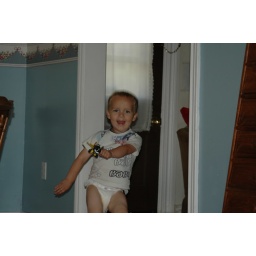
I caught Alun running around the corner with his airplane, this was too cute not to post.